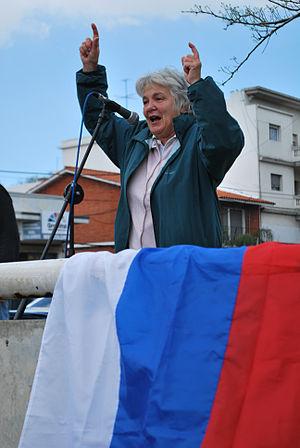
Les Tupamaros sont un mouvement politique uruguayen, d'extrême gauche, qui prôna l'action directe et la guérilla urbaine dans les années 1960 et 1970. Il est aujourd'hui légaliste et intégré au Front large, et se rapproche plus d'une gauche classique que de l'extrême-gauche, devenant peu à peu un parti de gouvernement, qui revendique toutefois toujours poursuivre un objectif révolutionnaire, mais désormais par des moyens légaux et progressifs.